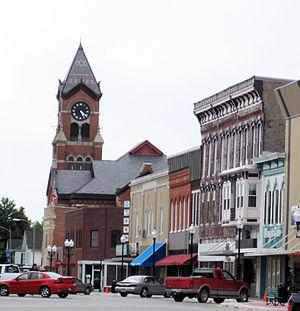
La ville de Washington est le siège du comté de Washington, dans l’État de l’Iowa, aux États-Unis. Sa population s’élevait à 7 266 habitants lors du recensement de 2010.